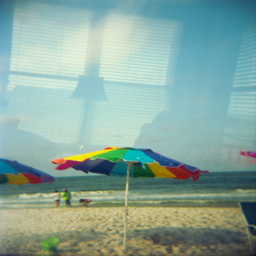
a big umbrella sitting inside of some sand
A beach umbrella stands set up near the ocean.
A rainbow colored umbrella in the sand on a beach.
A multi colored umbrella sitting in the sand.
The view of a beach and beach umbrella taken through a window.